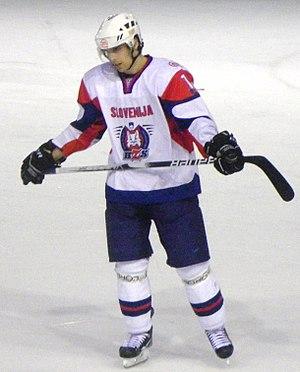
David Rodman, joueur de hockey sur glace slovène
David Rodman est un joueur professionnel de hockey sur glace slovène. Il évolue au poste d'ailier. Son frère Marcel est également joueur de hockey.